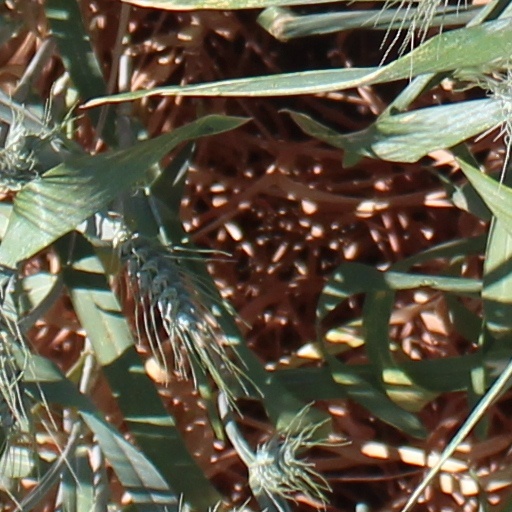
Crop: wheat